Christoffer Parsberg (1632-1671)

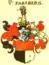
Coat of arms.

Christoffer Parsberg (17 December 1632 24 August 1671) was a Danish vice chancellor, Supreme Court justice and landowner. He was a member of the 3rd Law Committee that prepared Christian V's Danish Code. He owned the estates Jungshoved, Frydendal (now Torbenfeldt), Kongsdal and Gammel Køgegård. He was created a count shortly prior his death in August 1671. He was created a count shortly prior to his death.